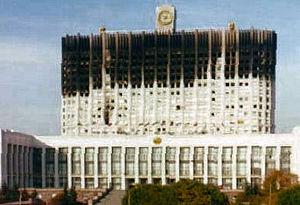
Moscou est la capitale de la Russie et compte environ douze millions six cent mille habitants intra muros sur une superficie de 2 510 km² ce qui en fait la ville la plus peuplée à la fois du pays et d'Europe. Sur le plan administratif Moscou fait partie du district fédéral central et a le statut de ville d'importance fédérale qui lui donne le même niveau d'autonomie que les autres sujets de la Russie. Elle est quasiment enclavée dans l'oblast de Moscou, mais en est administrativement indépendante. Ses habitants sont les Moscovites. Moscou se situe dans la partie européenne de la Russie au milieu d'une région de plaine. Sa latitude élevée lui vaut un climat froid et continental. Le Kremlin, son cœur historique, est édifié sur une colline qui domine la rive gauche de la rivière Moskova.
La crise constitutionnelle russe est une crise politique ayant eu lieu en 1993 entre le président de la Fédération de Russie, Boris Eltsine, et le Congrès des députés du peuple.
La Maison blanche est le bâtiment qui abrite le gouvernement russe.